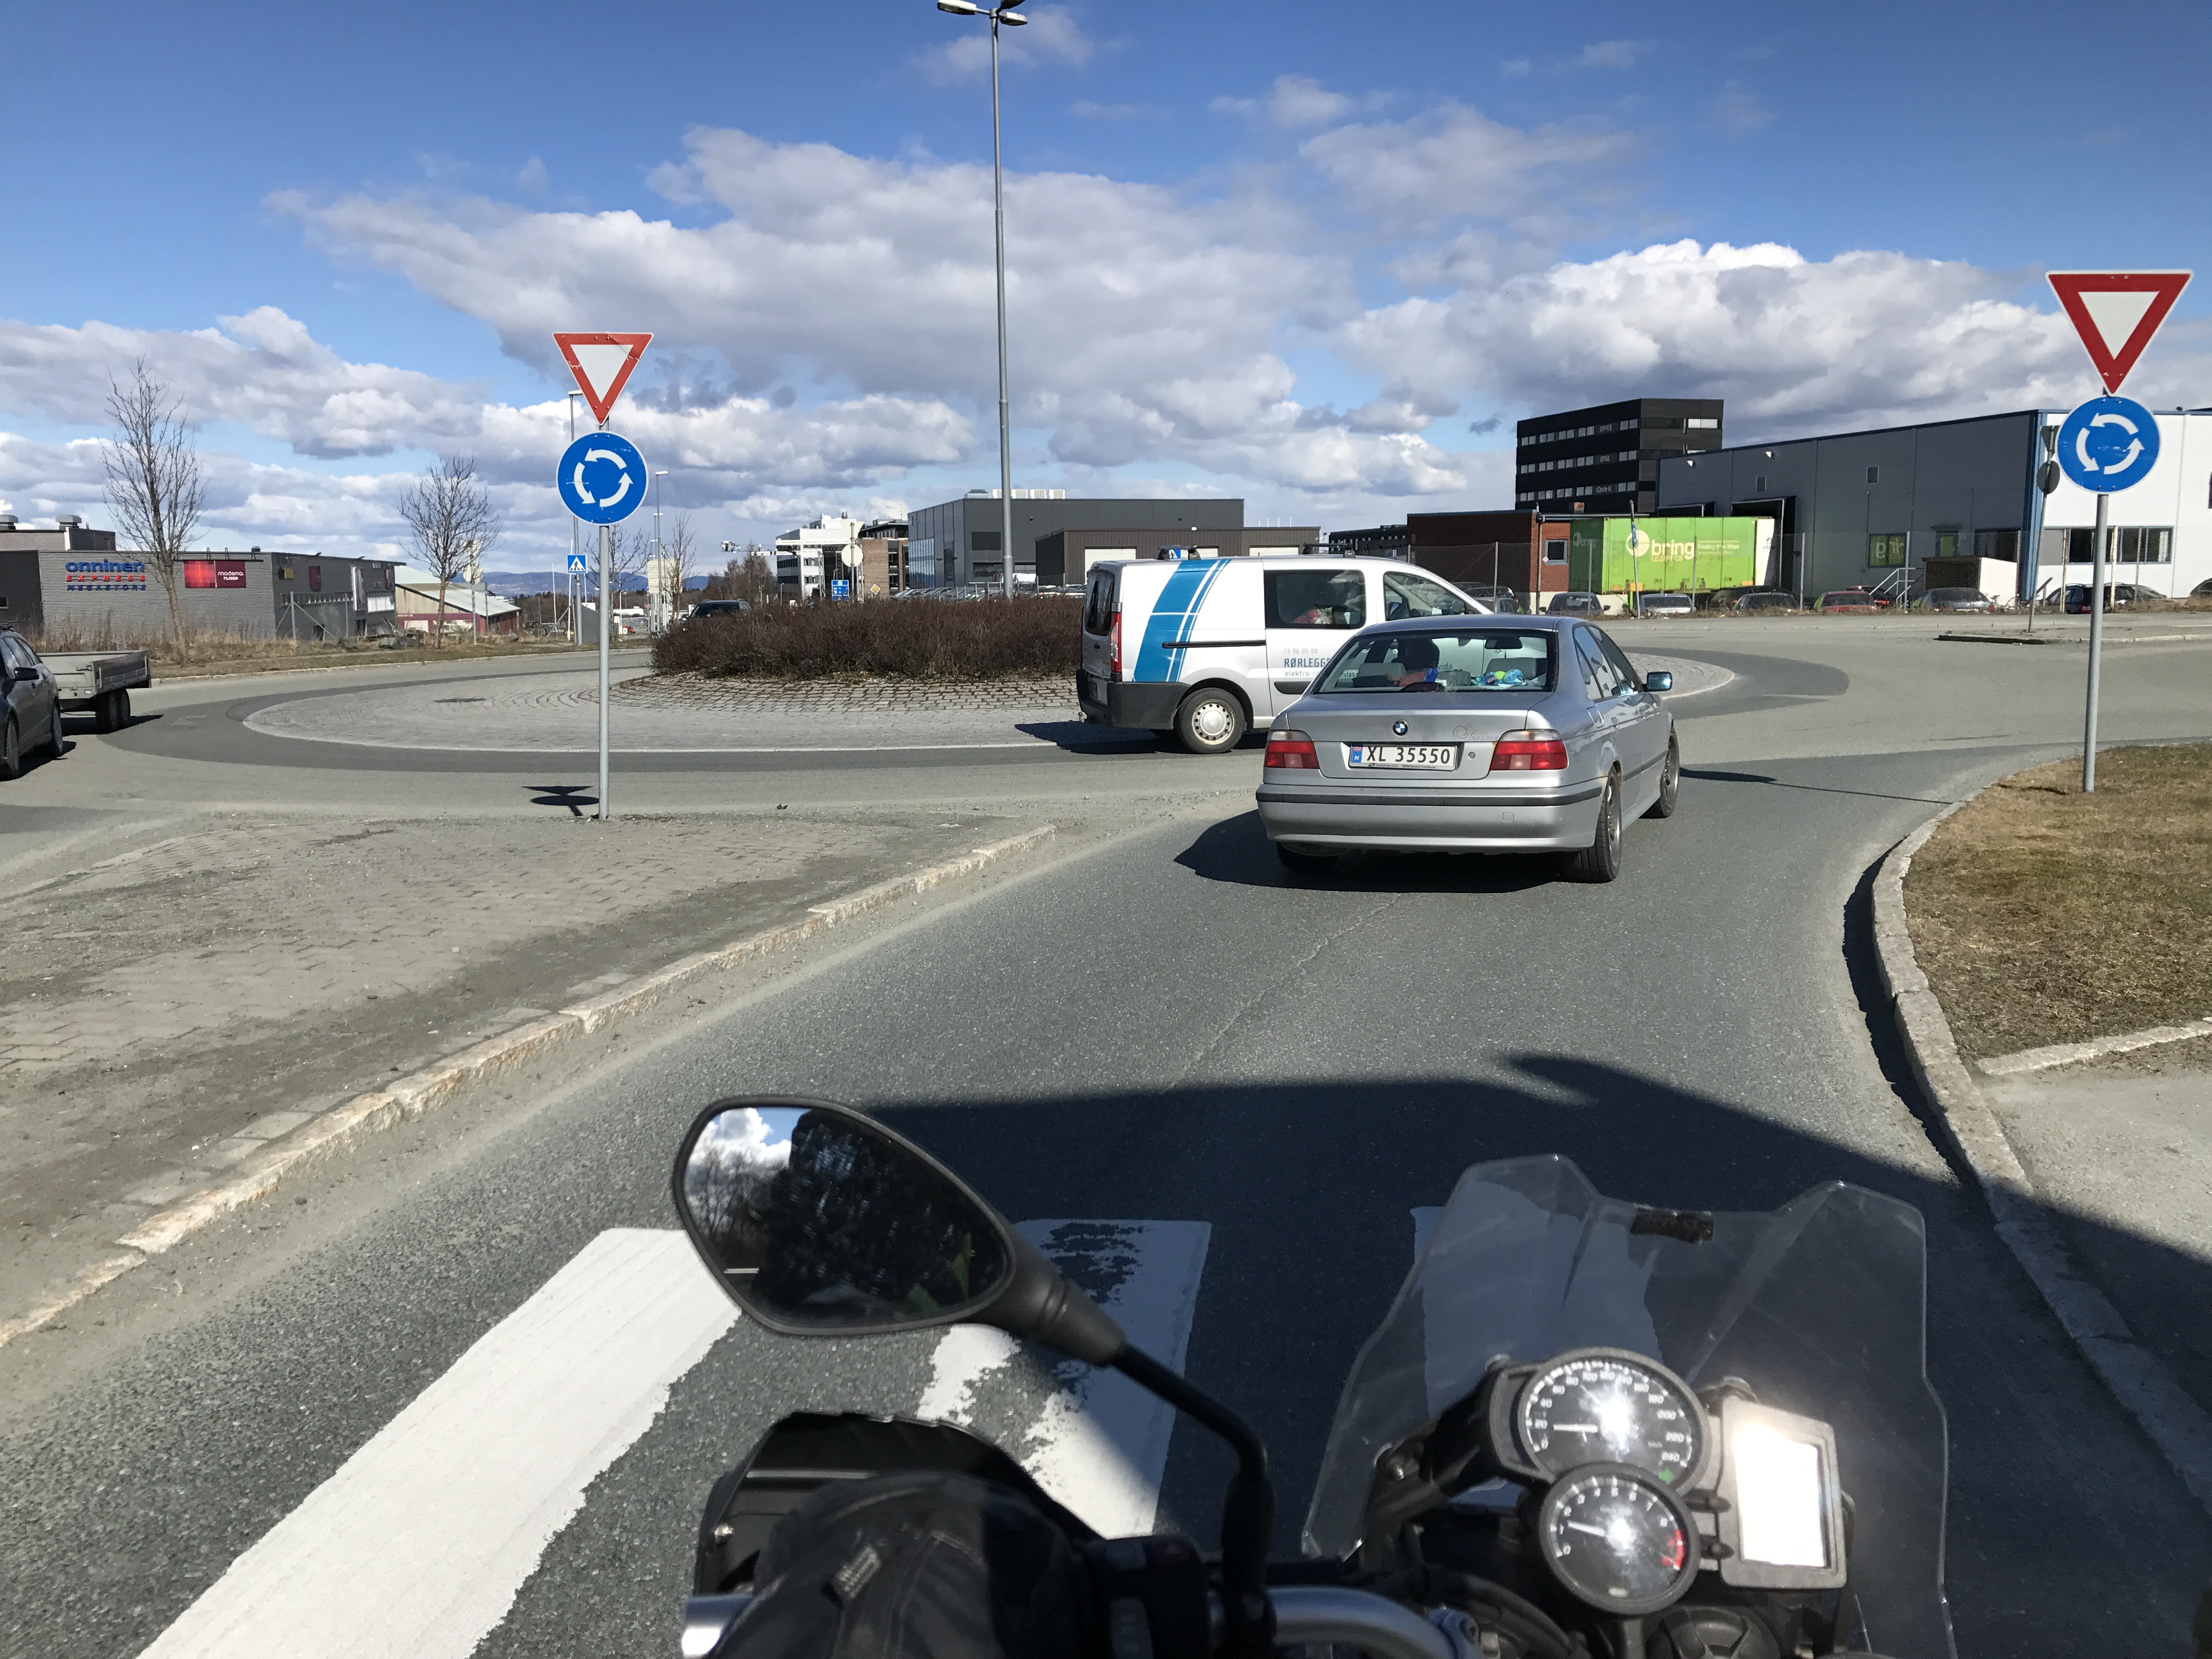
motorbike, motorcycles, rider, roundabout, motor vehicle, road, mode of transport, automotive mirror, land vehicle, vehicle, Automotive parking light, automotive design, infrastructure, road surface, asphalt, transport, motorcycle, automotive exterior, car, automotive lighting, lane, motorcycle helmet, fender, sign, traffic sign, signage, rear view mirror, street sign, highway, motorcycle accessories, thoroughfare, windshield, street light, Automotive side view mirror, pole, luxury vehicle, family car, vehicle registration plate, tar, automotive tail brake light, full size car, bumper, mid size car, motorcycling, freeway, road trip, motorcycle fairing, truck, personal luxury car, shoulder, carbon, sport utility vehicle, sedan, cruiser, rolling, parking, city car, compact car, executive car, nonbuilding structure, intersection, traffic